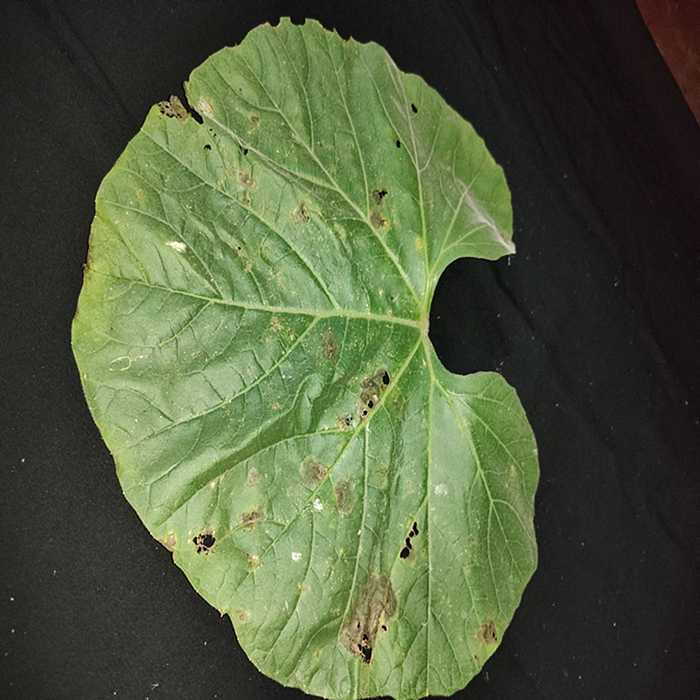
Plant: Bottle gourd
Label: Anthracnose